Stuart O'Keeffe

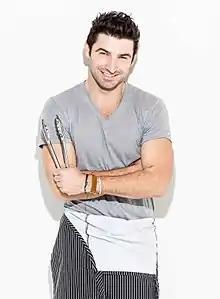

Stuart O'Keeffe (born Stuart Denis O'Keeffe, 15 September 1981) is an Irish celebrity chef, food writer, and television personality best known for his appearance on the Food Network's "Private Chefs of Beverly Hills" and other TV shows. He was a brand ambassador for Tupperware and served as their North American chef from 2008 to 2011. O'Keeffe resides in West Hollywood, California.